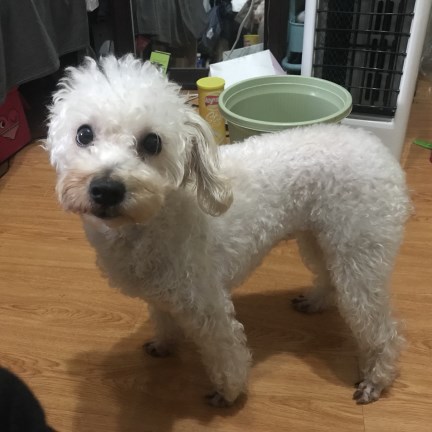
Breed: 7449-n000128-teddy